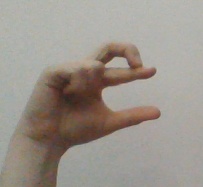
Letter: thal